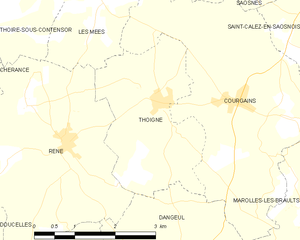
Carte des communes françaises
Thoigné est une commune française, située dans le département de la Sarthe en région Pays de la Loire, peuplée de 164 habitants.